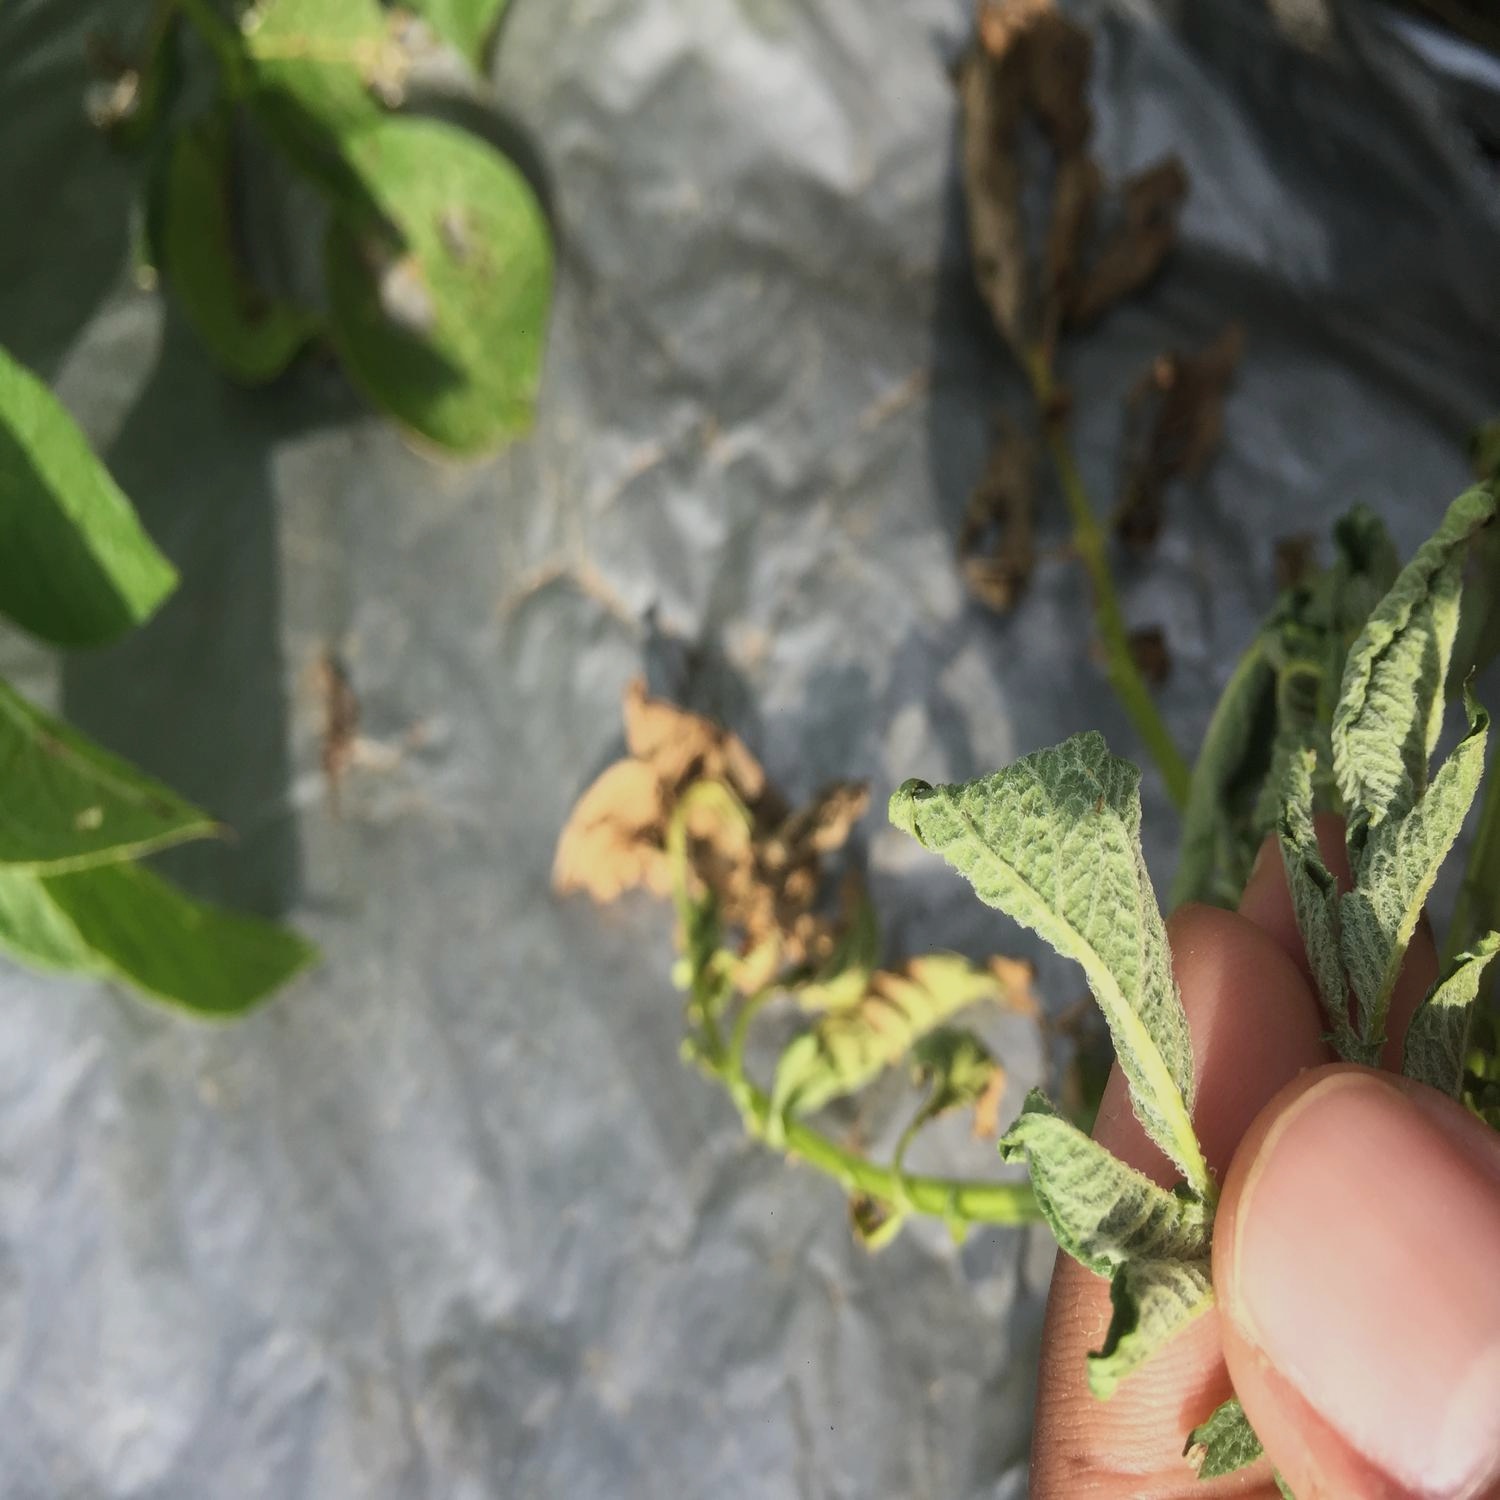
Etiqueta: Pudricion_Parda